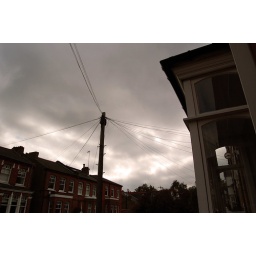
our house in the middle of the street